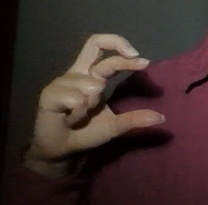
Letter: thal